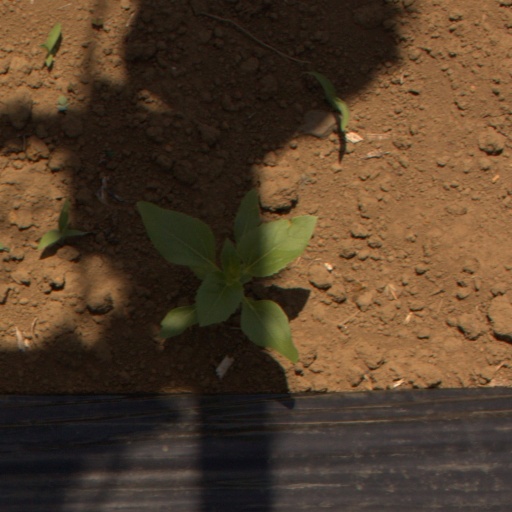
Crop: Jerusalem artichoke